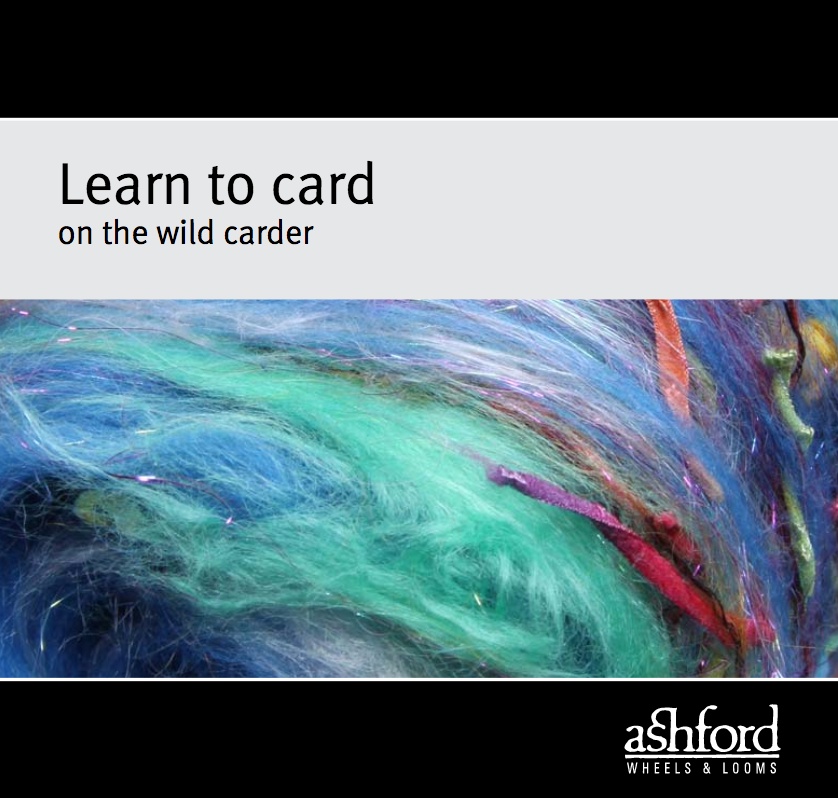
Brochure de cardage
Visualiser les brochures de cardage d'Ashford. Ils sont gratuits et disponibles en téléchargement. Veuillez choisir le brochure désirer et ajoutez-le à votre panier pour télécharger votre copie. En anglais seulement.
Brand: Ashford
Category: Media > Magazines & Newspapers > Magazines > In-House Magazines